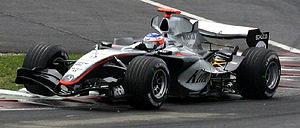
Résultats du Grand Prix du Canada de Formule 1 2005 qui a eu lieu au circuit Gilles-Villeneuve le 12 juin.